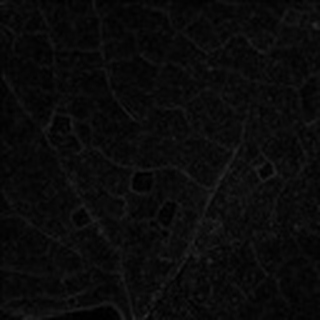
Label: cotton_target_spot